Shriya Saran

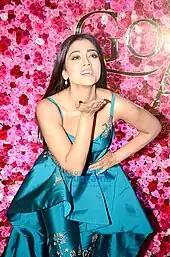
Saran in 2016

Saran is widely known for her work in different industries, mainly Telugu and Tamil films. In 2010, "Rediff.com" placed her in their "Reigning women achievers" in Indian cinema list and said, "Shriya is one of the most in-demand actresses in South Indian industry". Rahul Nanda of "Filmfare" termed her a "showbiz siren" who has "more than three dozen films" in South Indian and Hindi cinema to her credit. "The Telegraph" said, "Gorgeous, elegant and pretty - these sum up the talented actress Shriya Saran." Zaral Shah of "Verve" noted, "Shriya is a star who has earned her share of the spotlight and continues to live life on her own terms."